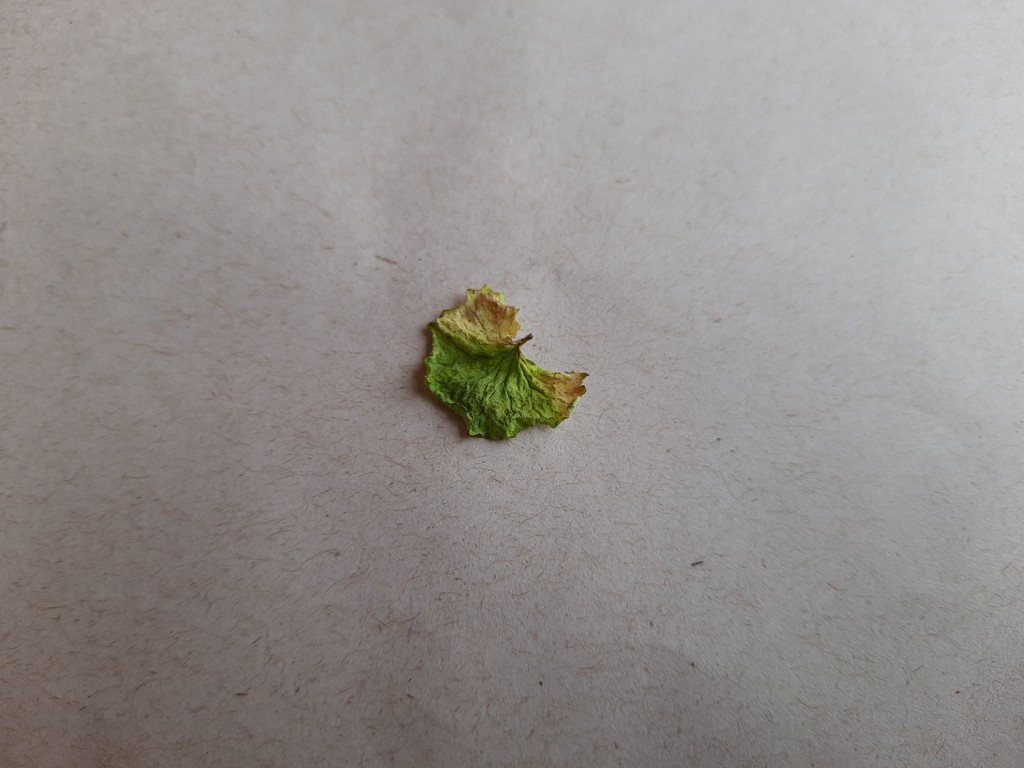
Label: Dried